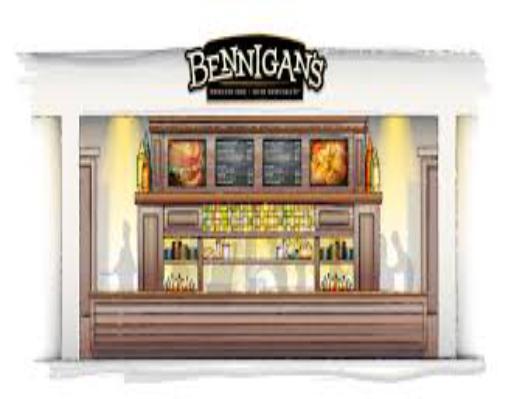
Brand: Bennigan's
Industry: Food